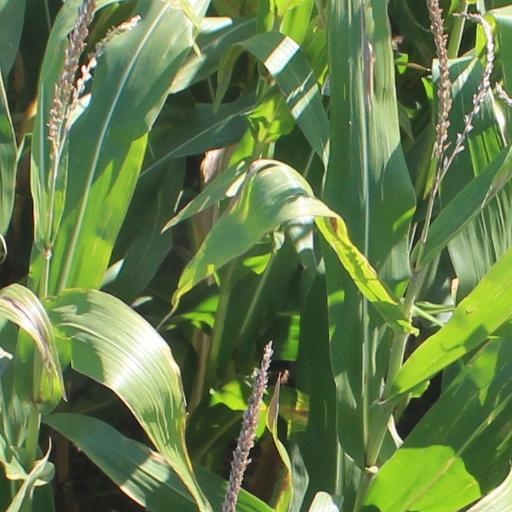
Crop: maize; corn